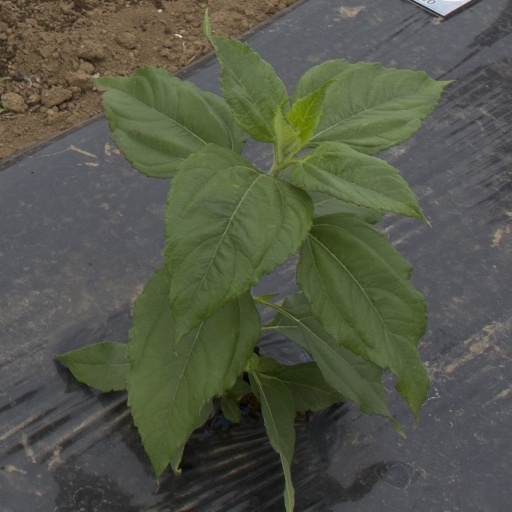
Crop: Jerusalem artichoke